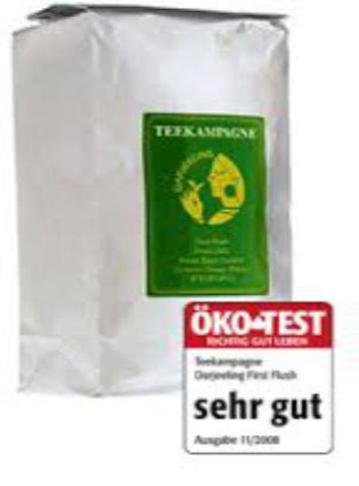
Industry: Food